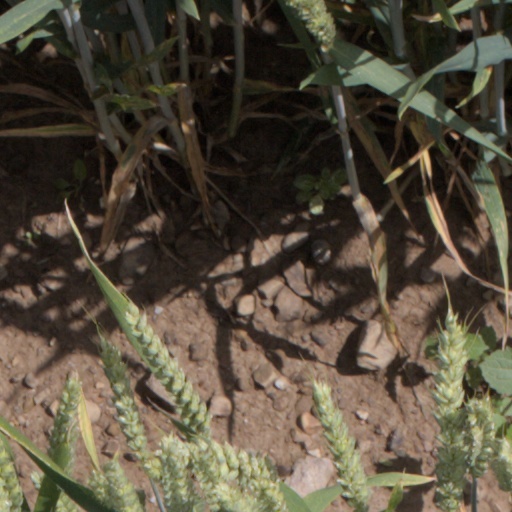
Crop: wheat